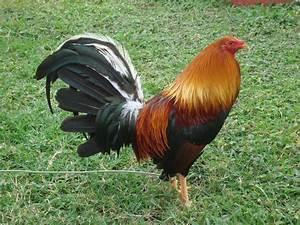
chicken